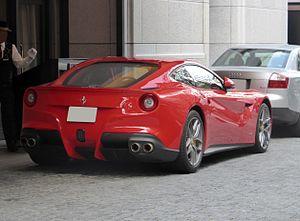
La Ferrari F12berlinetta ou F12 est une voiture sportive de grand tourisme produite par le constructeur italien Ferrari. Elle a été dévoilée au public le 29 février 2012.